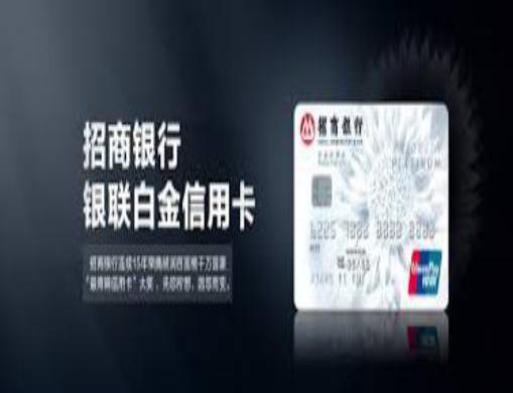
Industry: Others